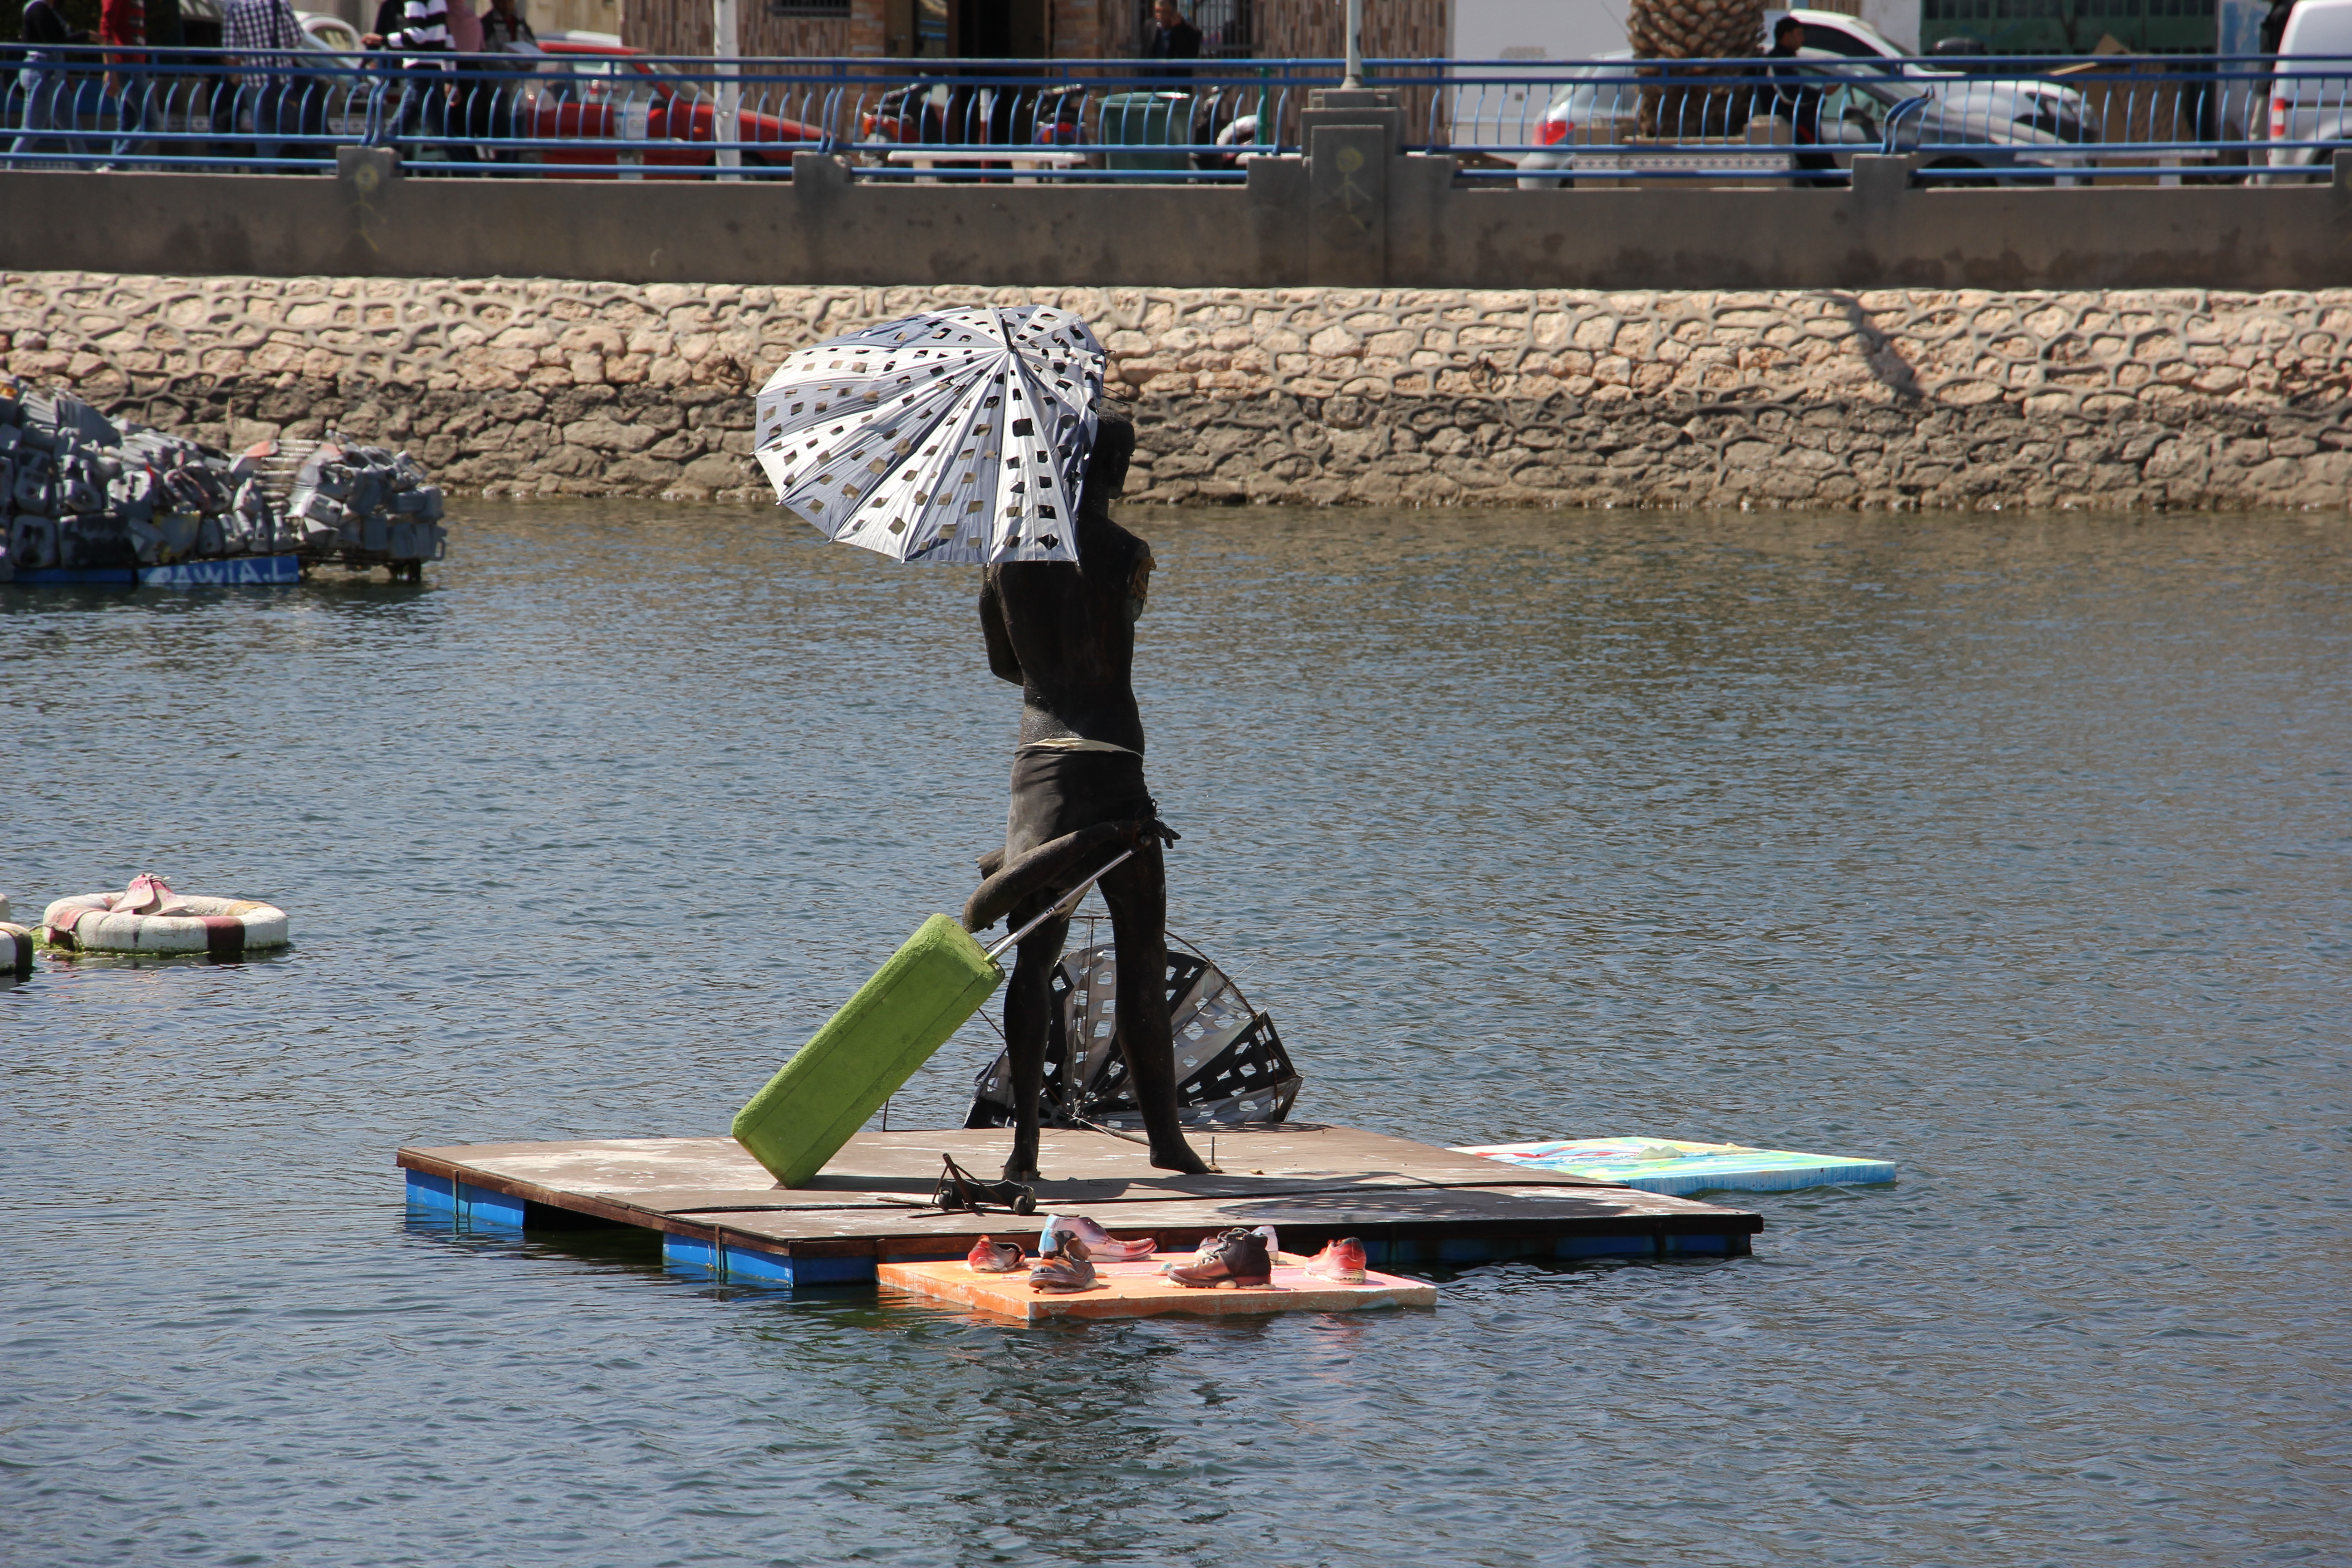
beach, sea, coast, water, ocean, horizon, dock, cloud, sunrise, sunset, water transportation, waterway, vehicle, boat, recreation, river, boats and boating equipment and supplies, watercraft, surface water sports, canal, channel, vacation, boating, tourism, sports equipment